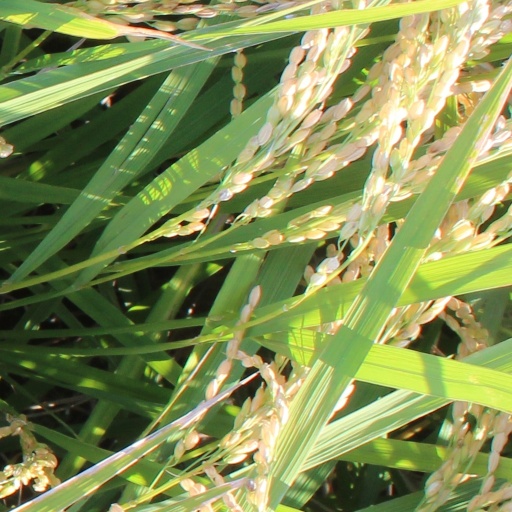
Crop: rice